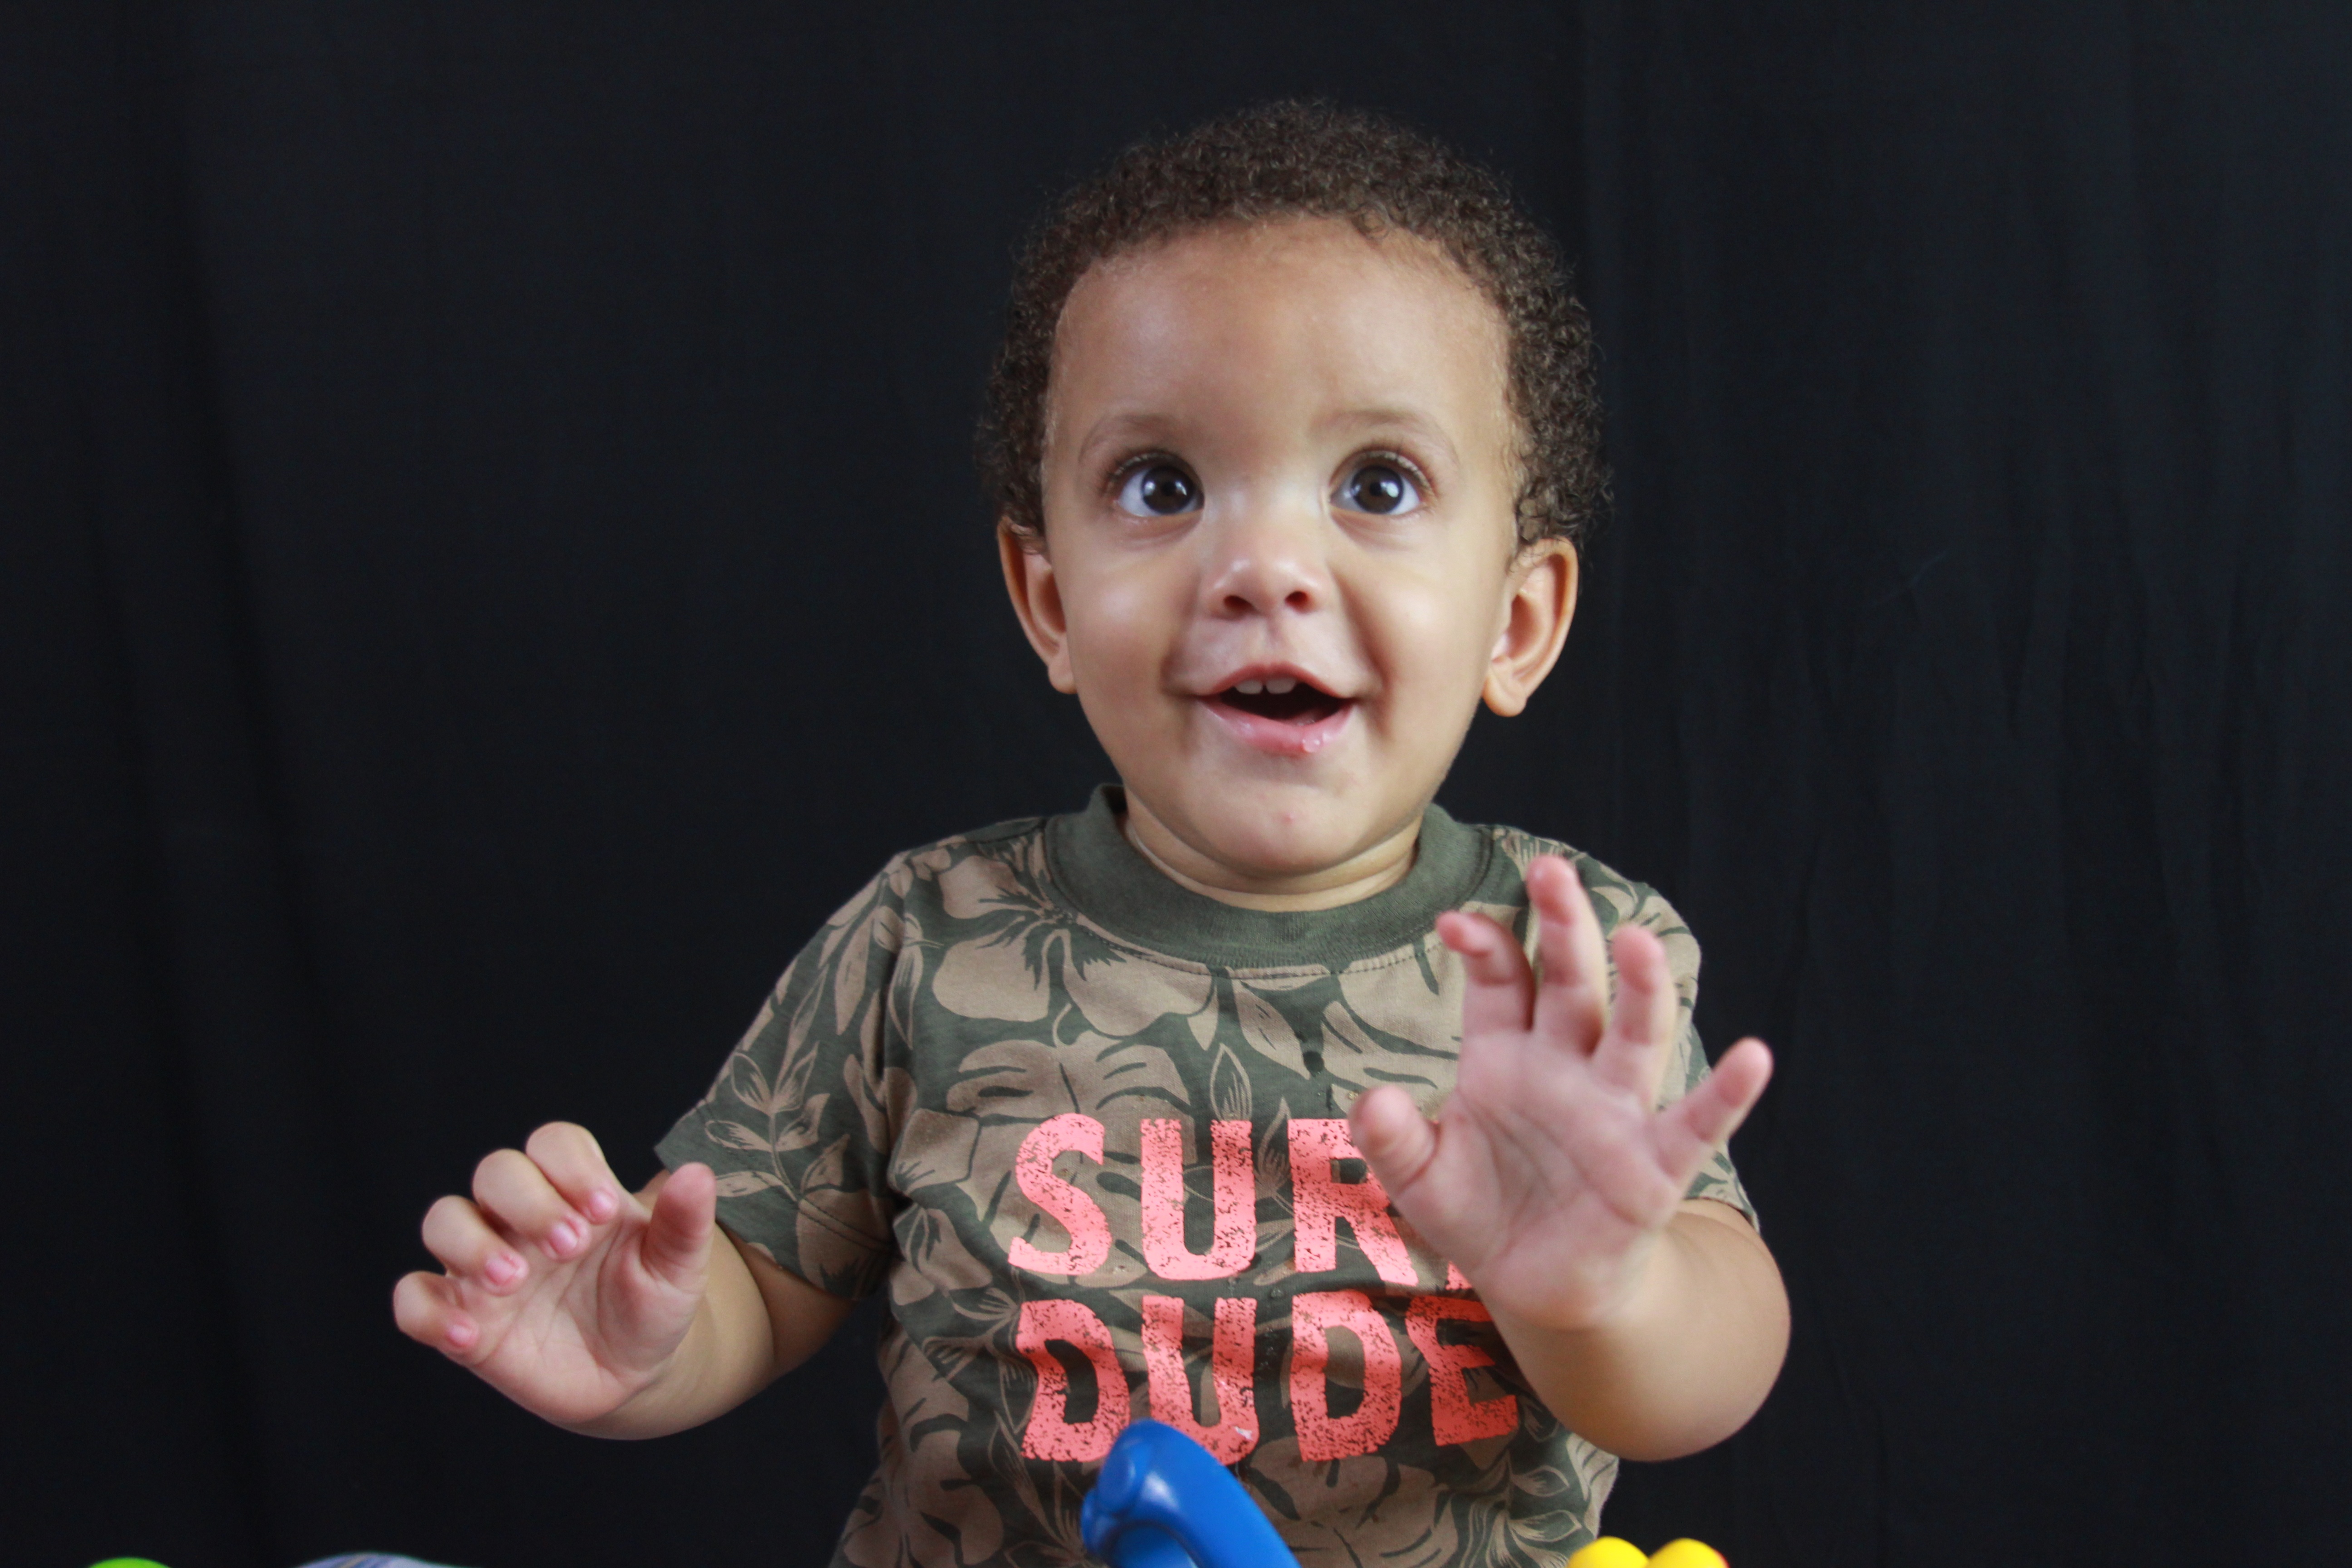
person, people, girl, game, running, bicycle, fly, male, portrait, amusement park, holiday, couple, child, playing, baby, facial expression, smiling, family, eyes, streets, fun, mother, happy, infant, toddler, look, joy, faces, smiles, laughter, brothers, happy children, reflective look, bebe, colonial, panama, pool sports